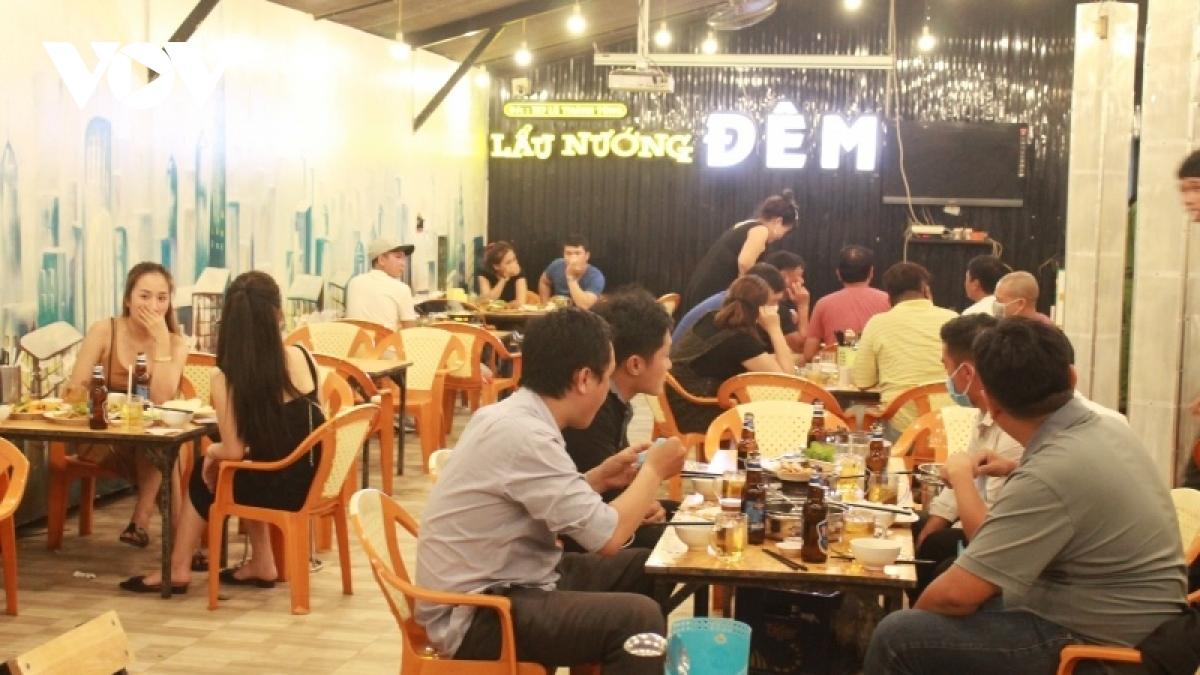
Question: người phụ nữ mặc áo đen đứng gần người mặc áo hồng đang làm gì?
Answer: đang phục vụ đồ ăn cho khách